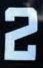
Number: 2